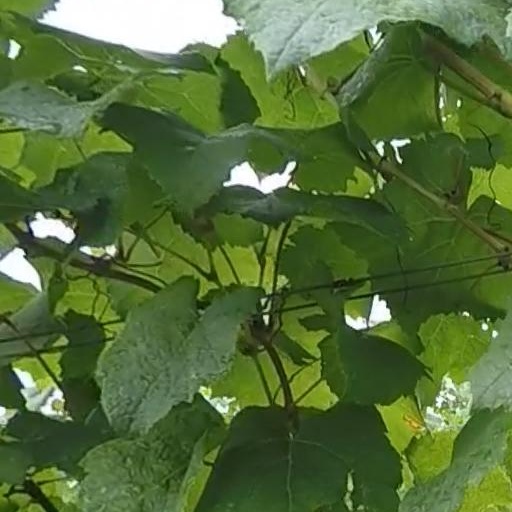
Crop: grape